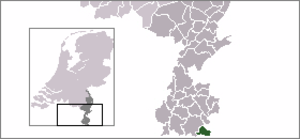
Vaals est une commune et un village du sud-est des Pays-Bas, dans la province du Limbourg. La commune couvre une superficie de 23,90 kilomètres carrés. Sa population était de 10 092 habitants au 1ᵉʳ janvier 2019.